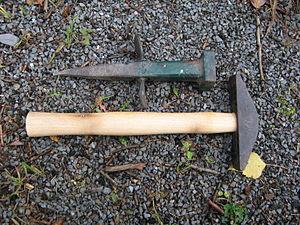
Le matage est une déformation plastique localisée de la matière sous l'effet d'un choc ou d'une pression élevée.